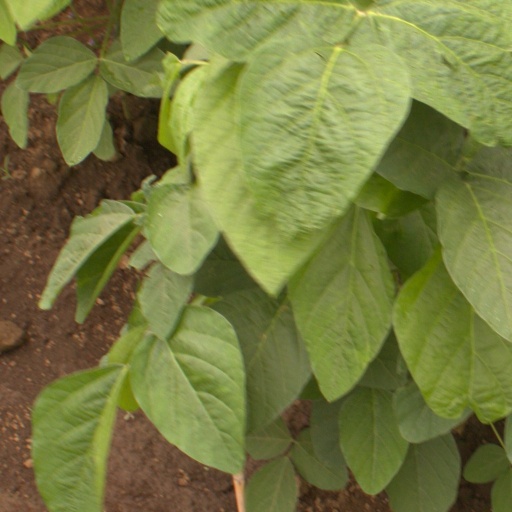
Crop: soybean